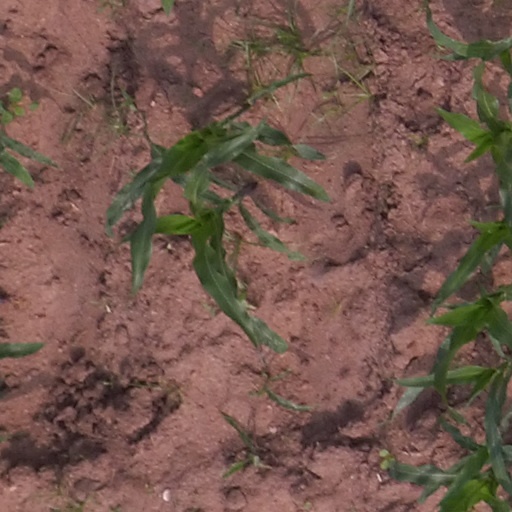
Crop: maize; corn